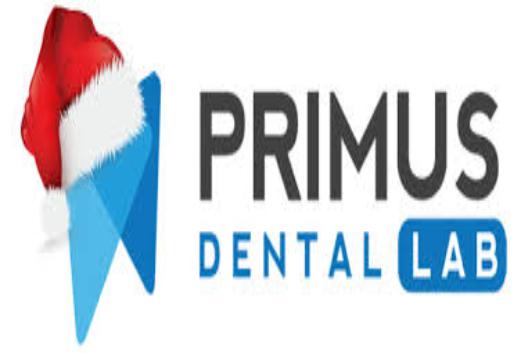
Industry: Others